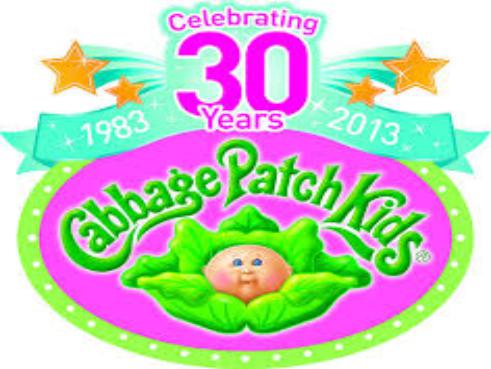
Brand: Cabbage Patch Kids
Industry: Leisure